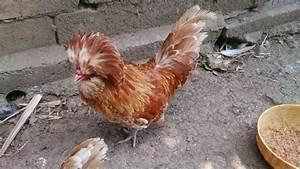
chicken